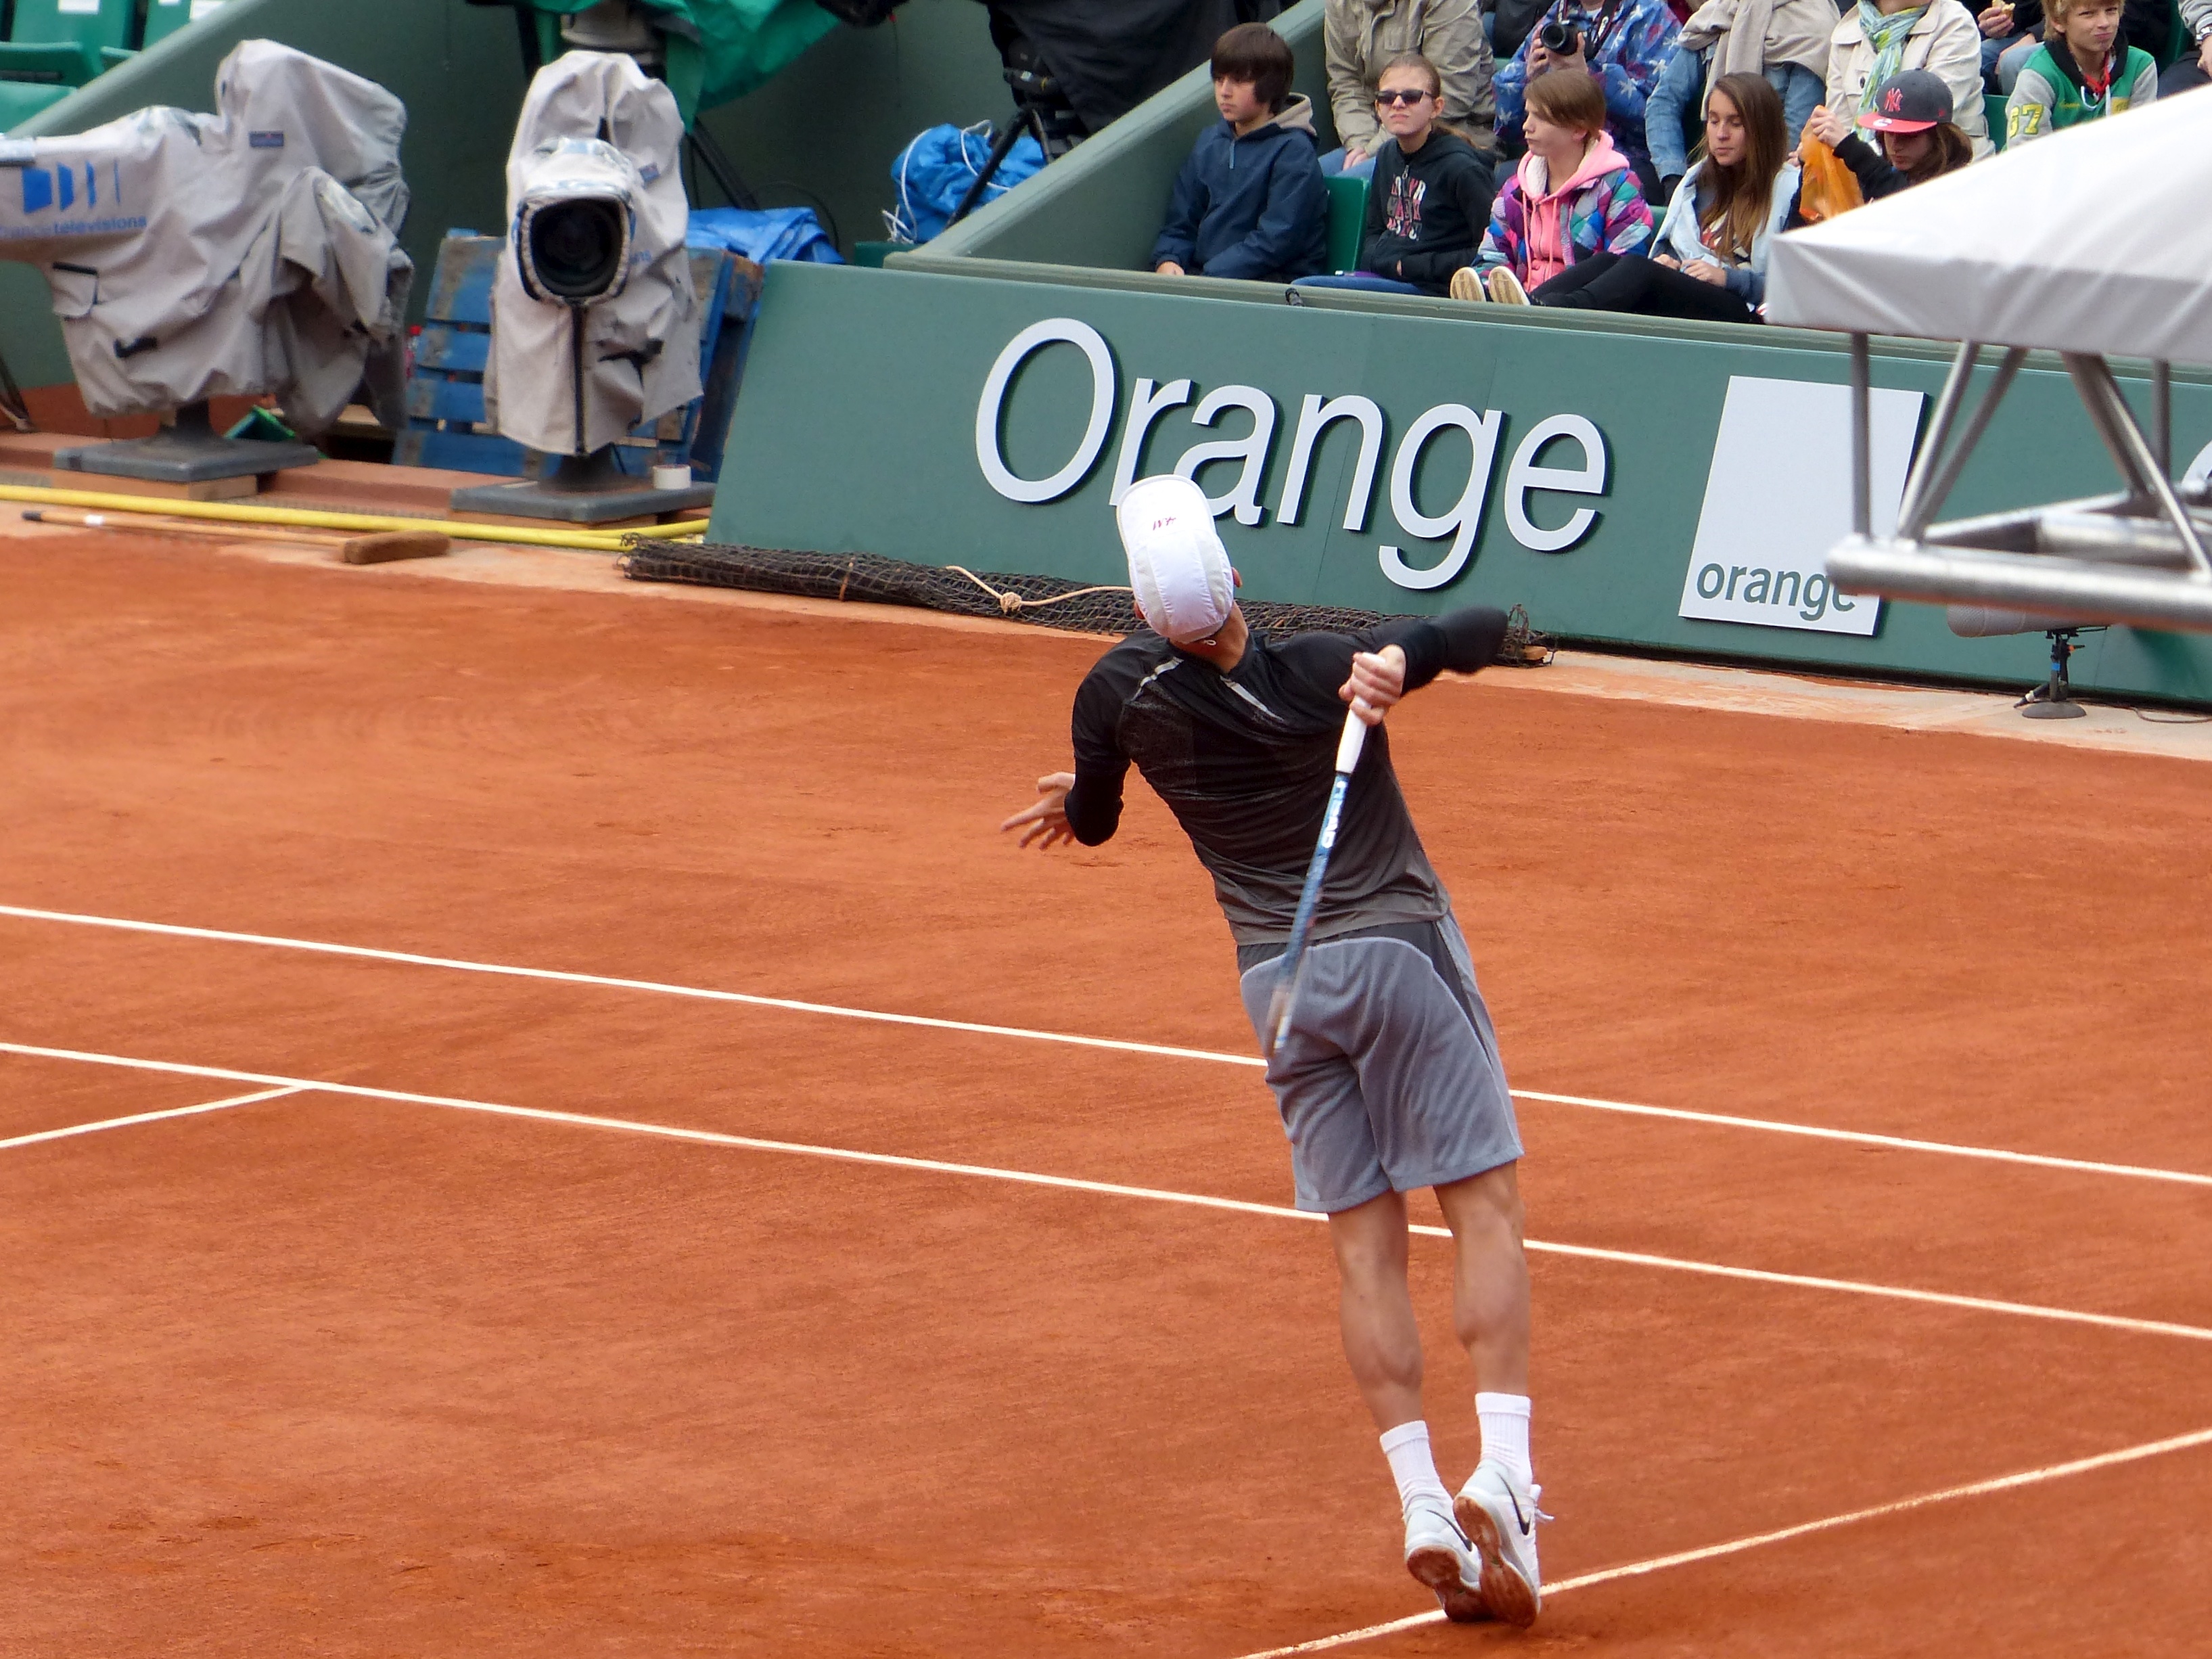
structure, france, 2013, tennis, rolandgarros, sports, championship, tournament, serving, tomas, berdych, frenchopen, ball game, tennis player, sport venue, individual sports, competition event, racquet sport, soft tennis